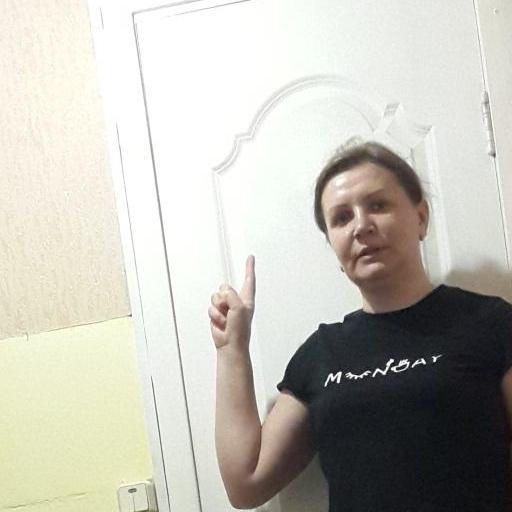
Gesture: one